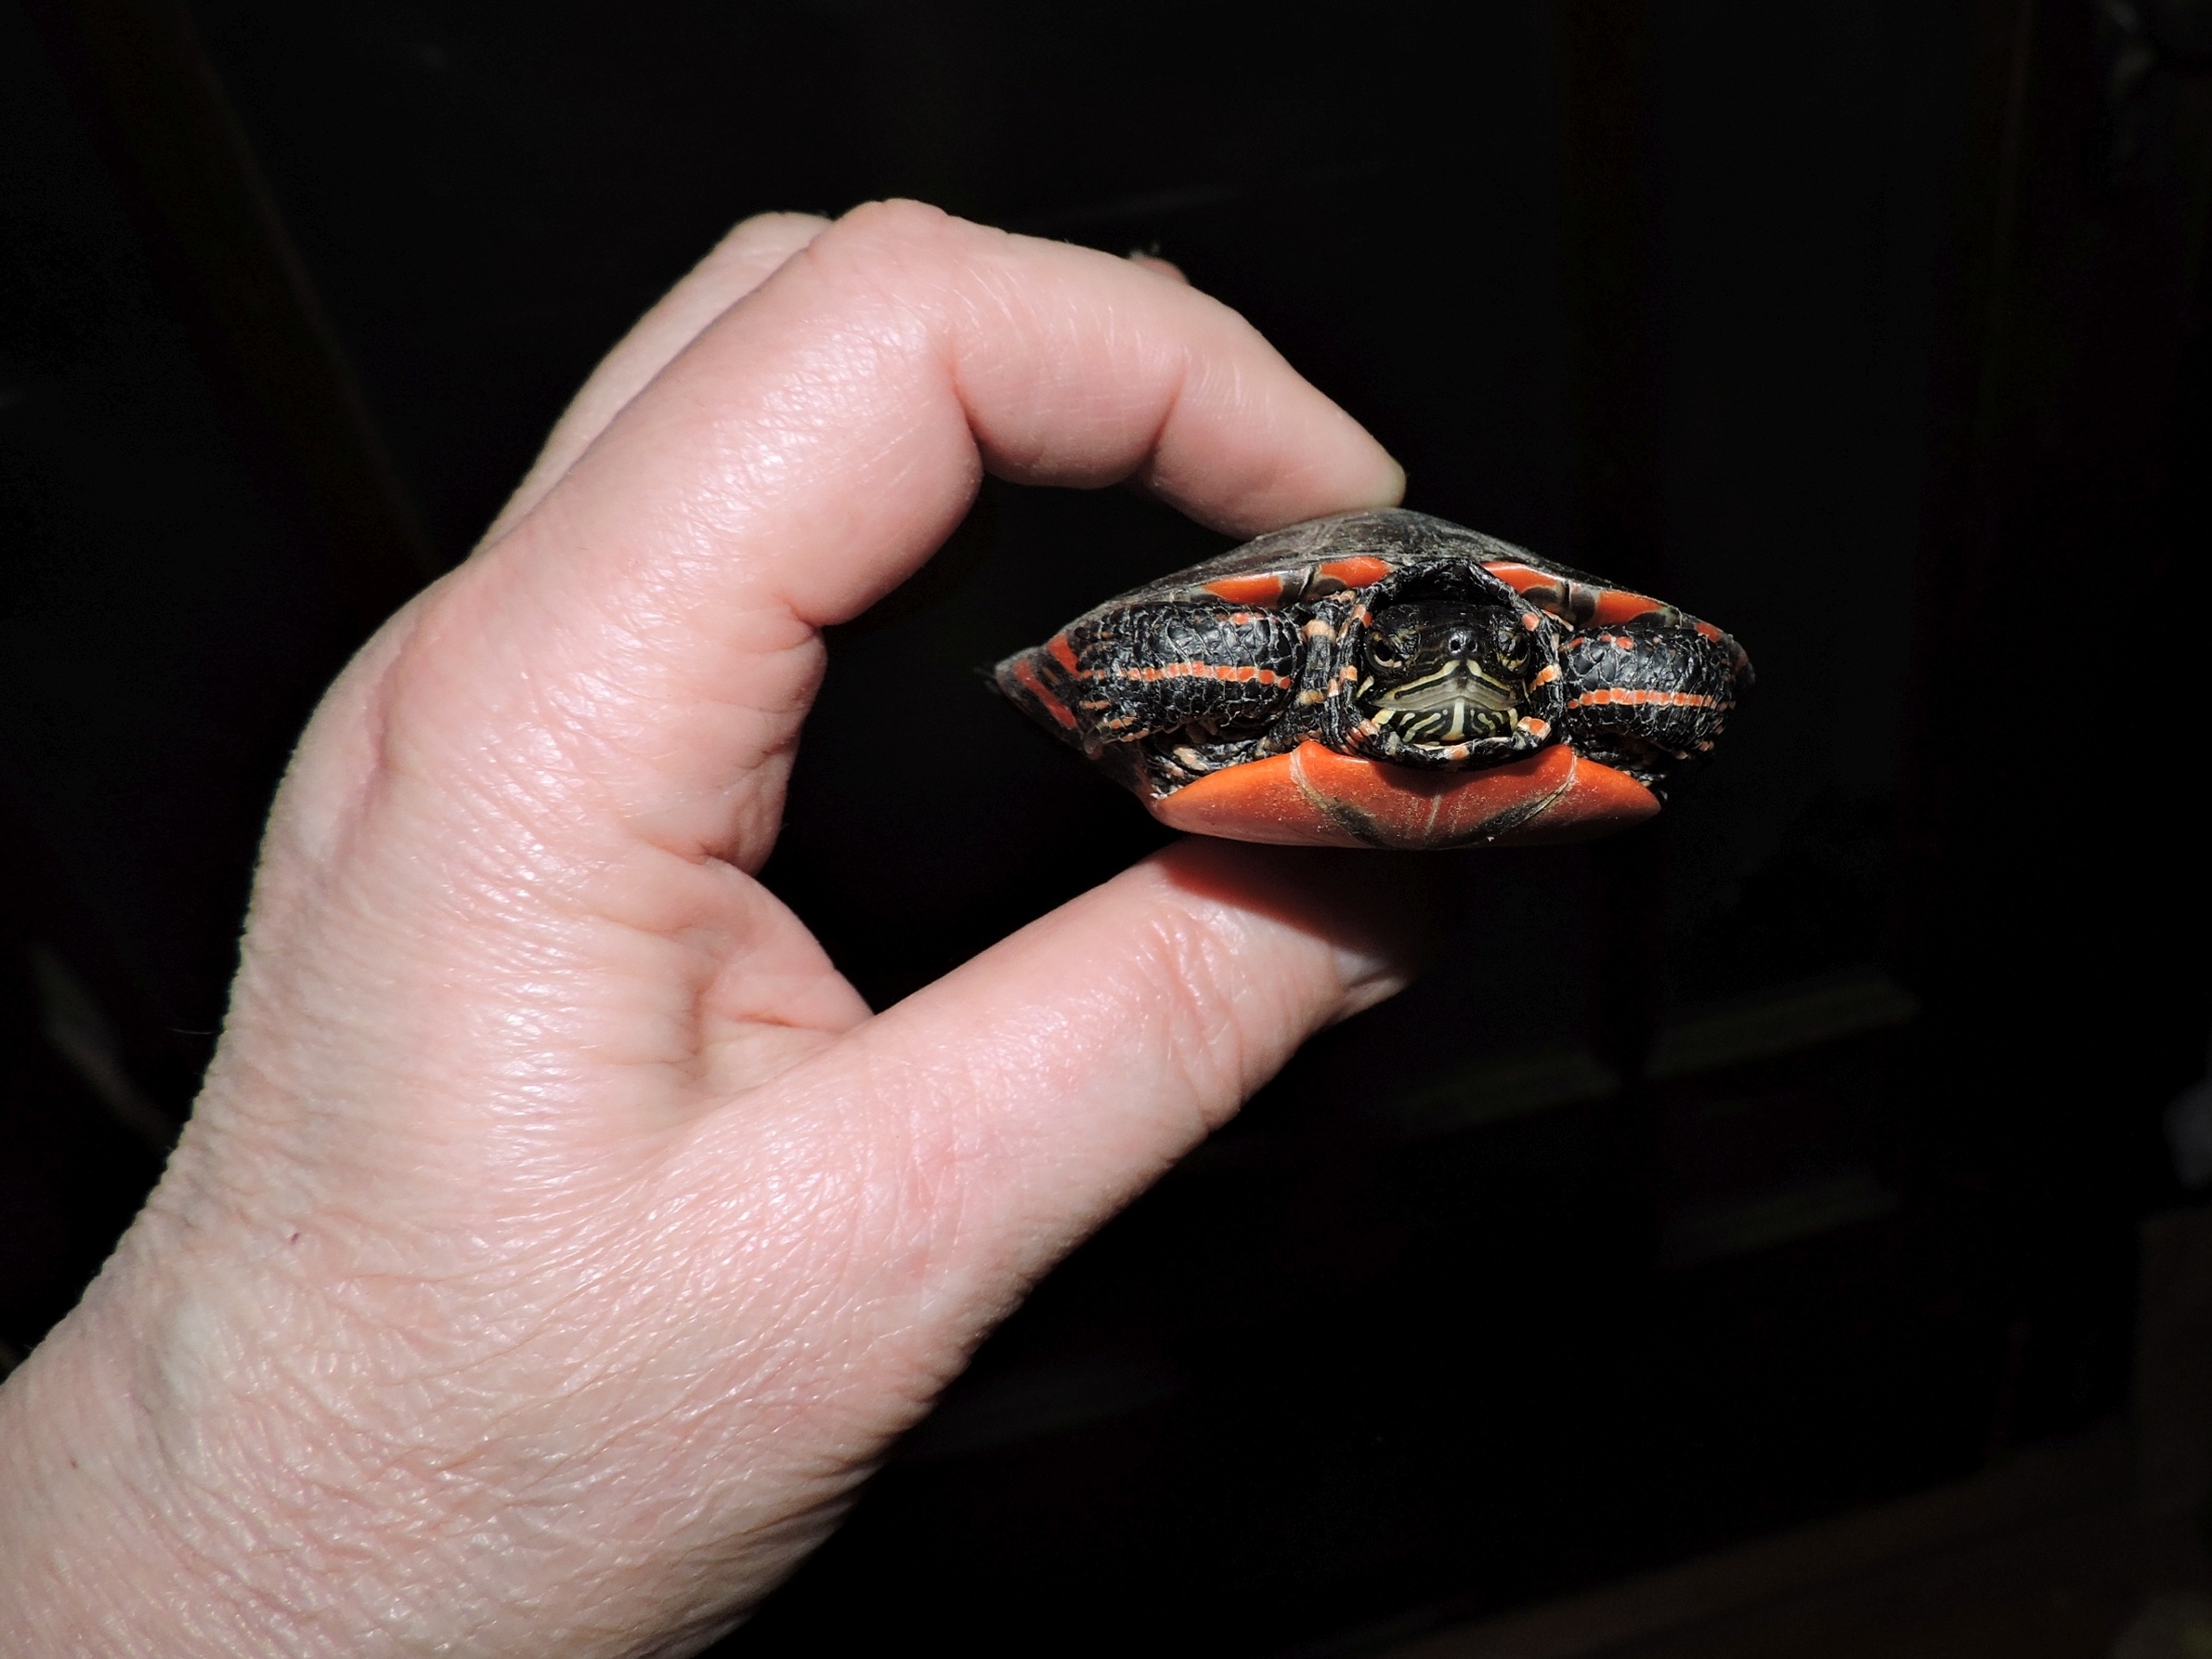
hand, water, nature, animal, cute, pond, wildlife, pet, aquatic, turtle, reptile, scale, fauna, shell, life, zoology, vertebrate, creature, painted, species, slow, freshwater, carapace, chelonian, midwestern